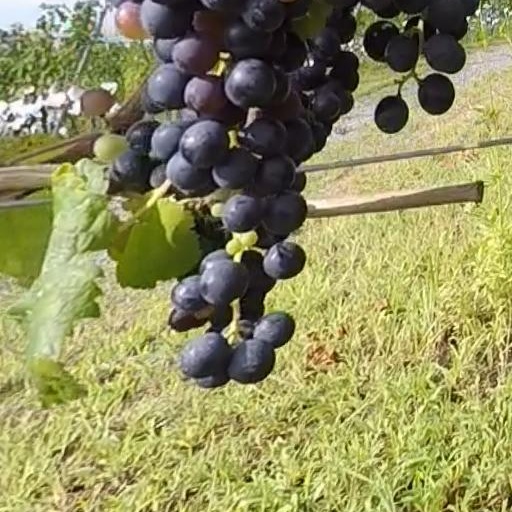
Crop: grape